Jan den Boer

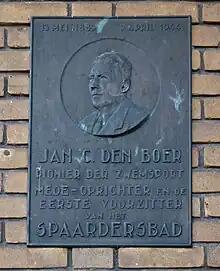

Jan Cornelis den Boer (13 May 1889 – 9 April 1944) was a Dutch male water polo player. He was a member of the Netherlands men's national water polo team. He competed with the team at the 1924 Summer Olympics.